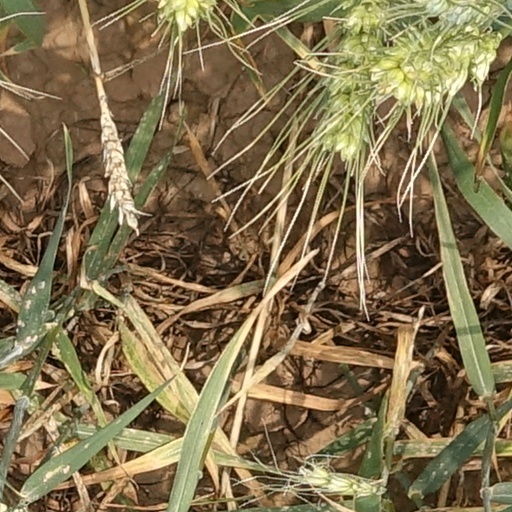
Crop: wheat